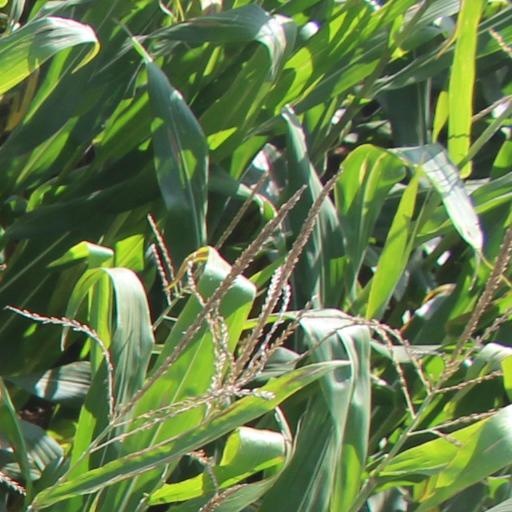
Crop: maize; corn